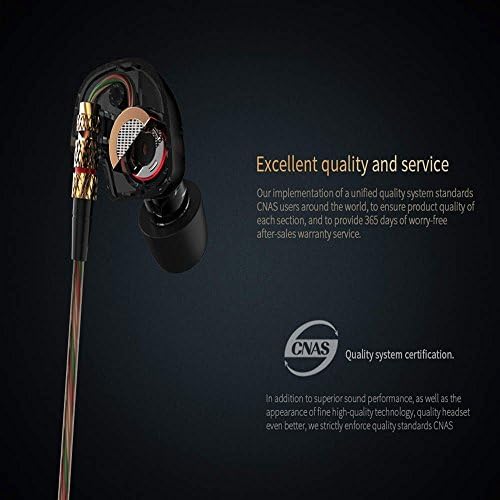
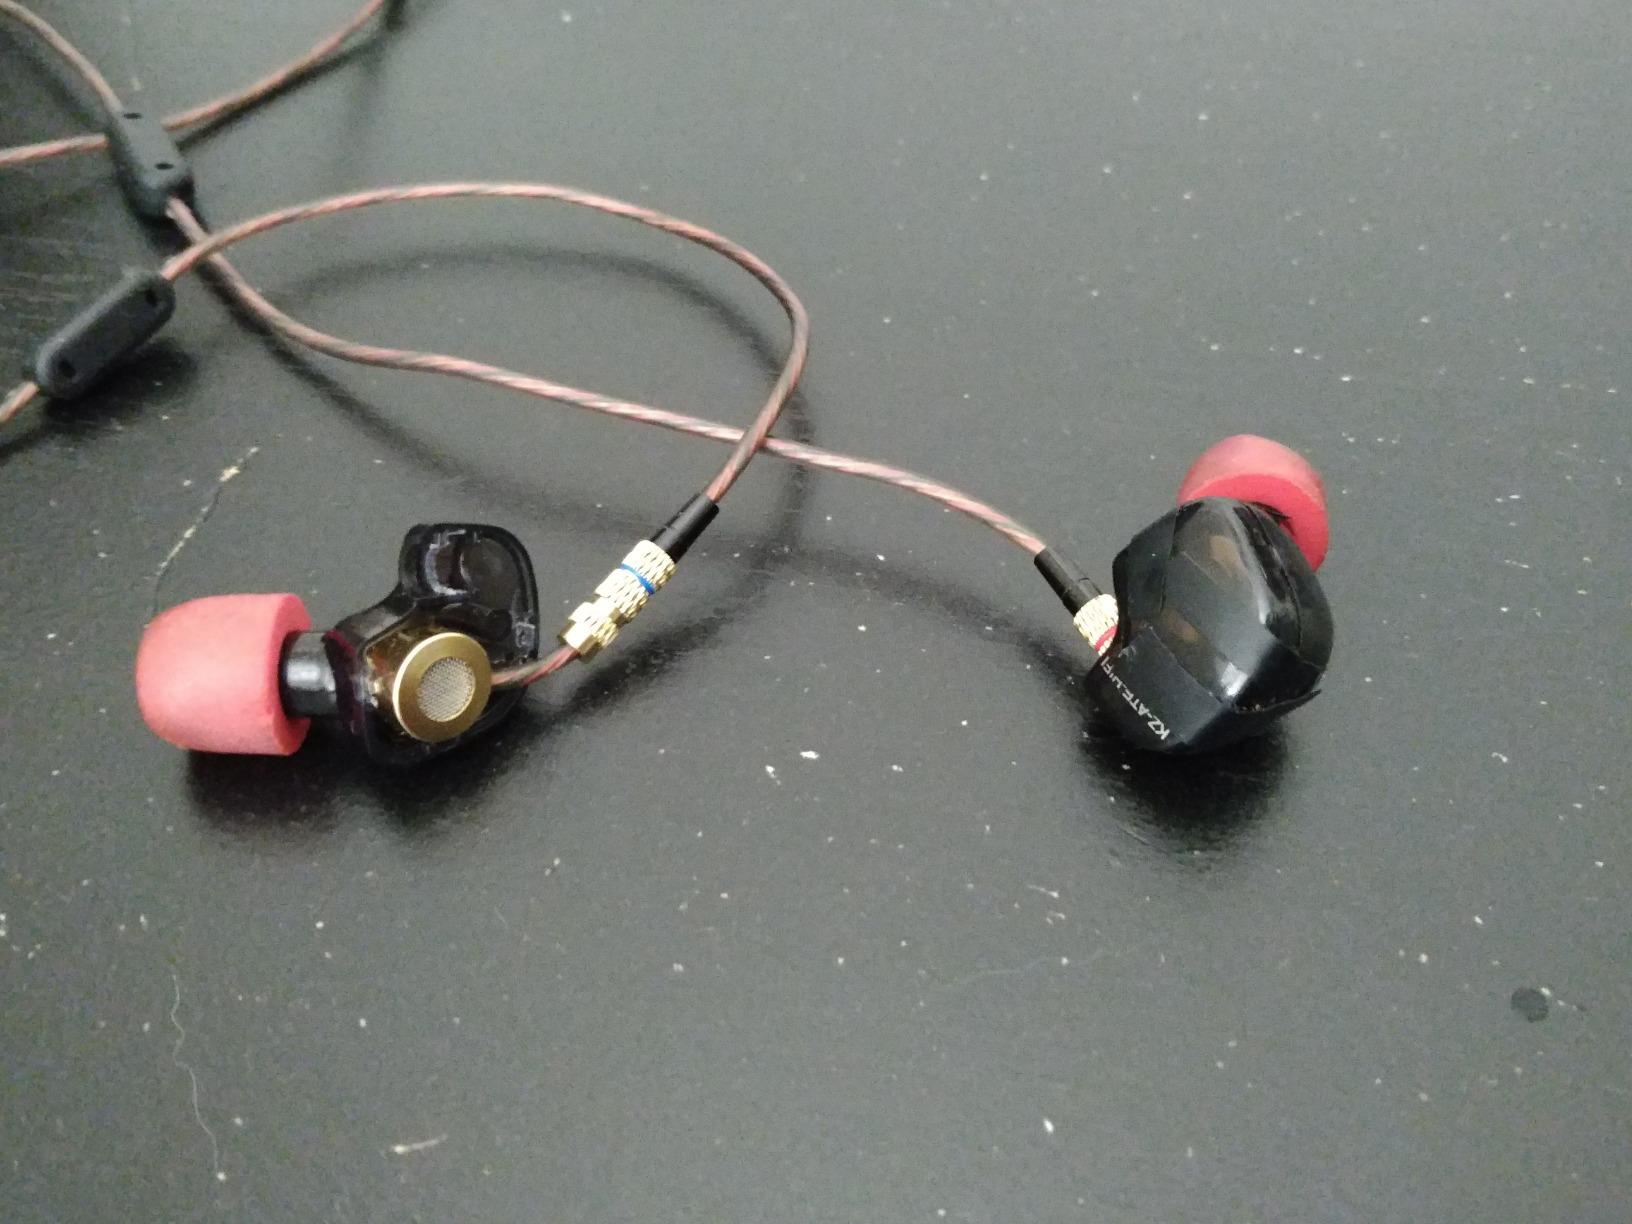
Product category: headphones
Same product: yes